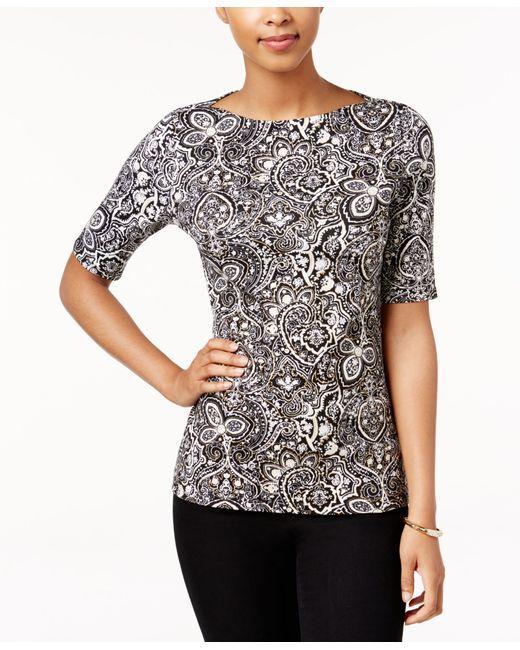
Ein hübsches, komplex gestaltetes Baumwollhemd für den täglichen Gebrauch in Grau